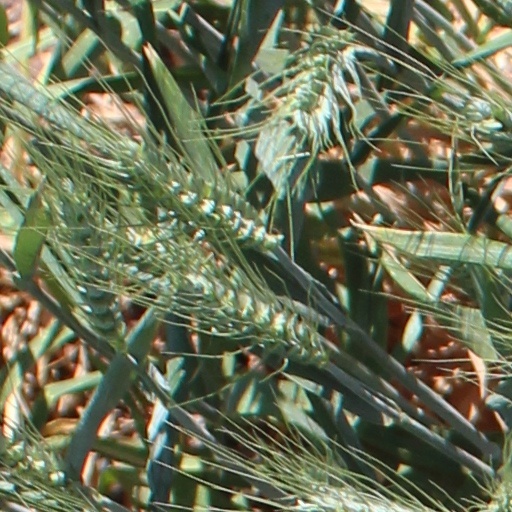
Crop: wheat